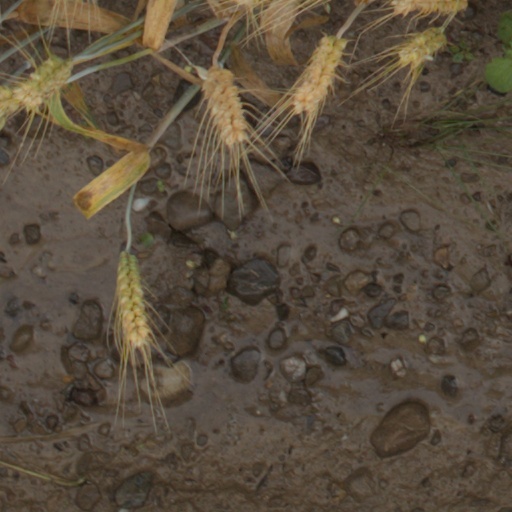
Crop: wheat